Battle of Lahti

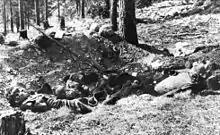
Fallen Reds in the Salpausselkä ridge

No heavy fighting occurred in 25–28 April, but on 28 April the Reds launched another attack against the German lines. The fighting lasted for two days but despite their overwhelming strength, the Reds could not beat the experienced and well-armed German troops. The Germans had only about 800 men in Lahti while the Reds had up to 10,000 armed men from Western Finland and Helsinki region who had come with the refugee column. The problem for the Reds was that there was no order of battle and nobody commanded the force. There were only a couple of organized units, like the Turku Women's Guard and the squad composed of the youth section of the sports club Jyry Helsinki.